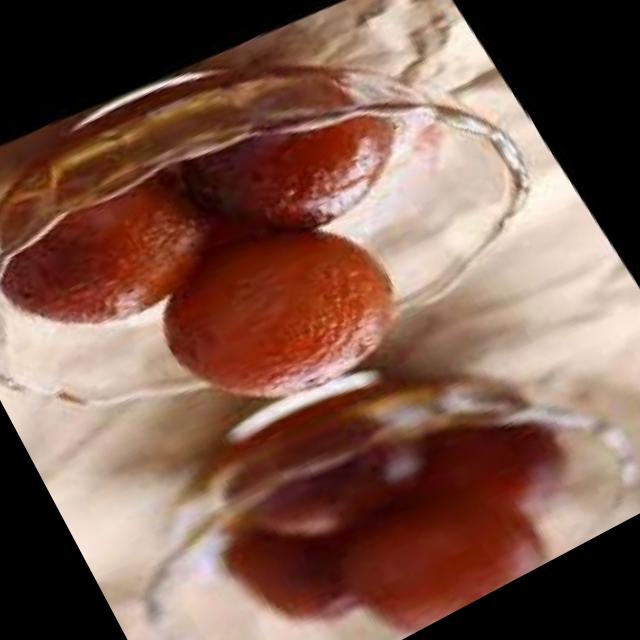
Dish: gulab_jamun